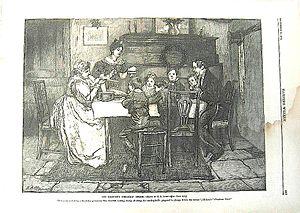
Un chant de Noël, également publié en français sous les titres Cantique de Noël, Chanson de Noël ou Conte de Noël, est le premier et le plus célèbre des contes écrits par Charles Dickens. Rédigé en même temps que Martin Chuzzlewit et paru en décembre 1843 chez Chapman & Hall avec des illustrations de John Leech, il est considéré comme « son œuvre la plus parfaite ». Aussitôt, Thackeray le salue comme un « bienfait national ». Acclamé par les critiques comme par le public, sa popularité n'a jamais faibli. Son protagoniste, Scrooge, reste sans doute le personnage dickensien le plus universellement connu et, grâce à ce livre, Dickens, incarné en une sorte de Père Noël pour le monde anglo-saxon, a été décrit comme l'« inventeur » de la fête qui lui est associée.